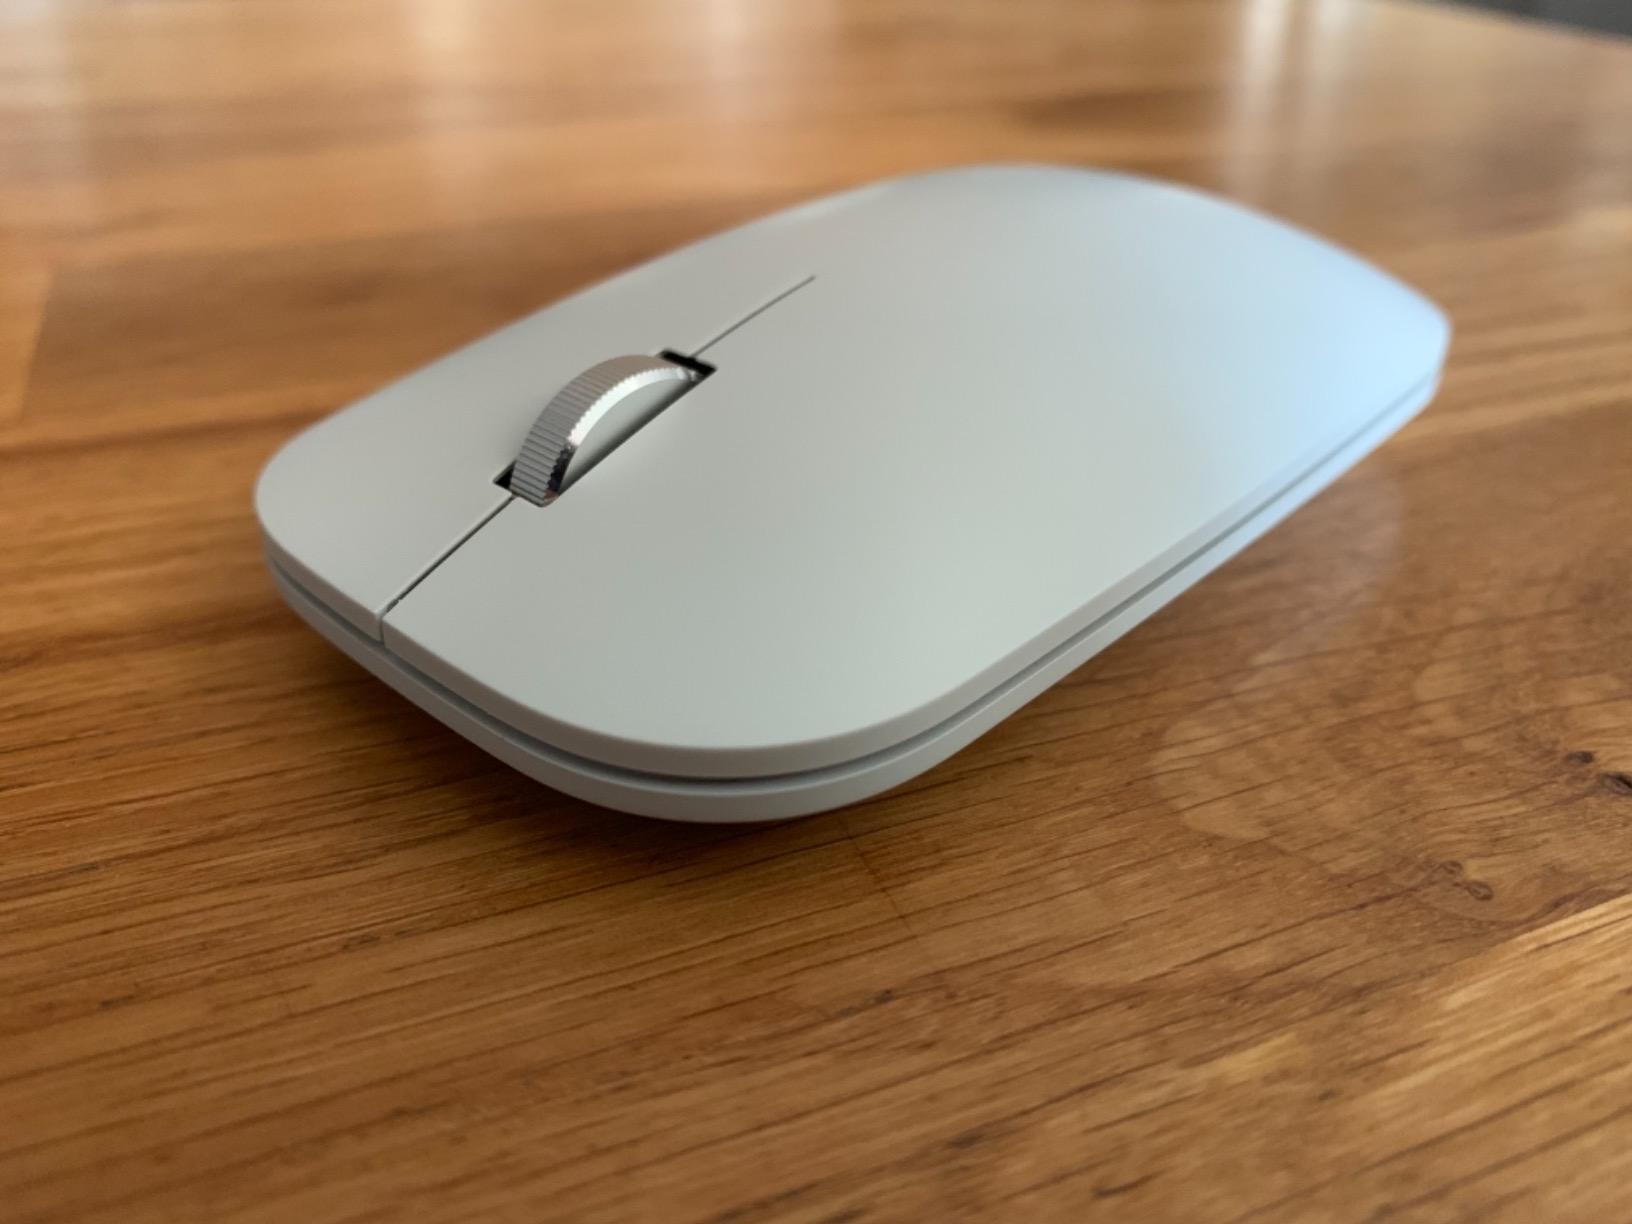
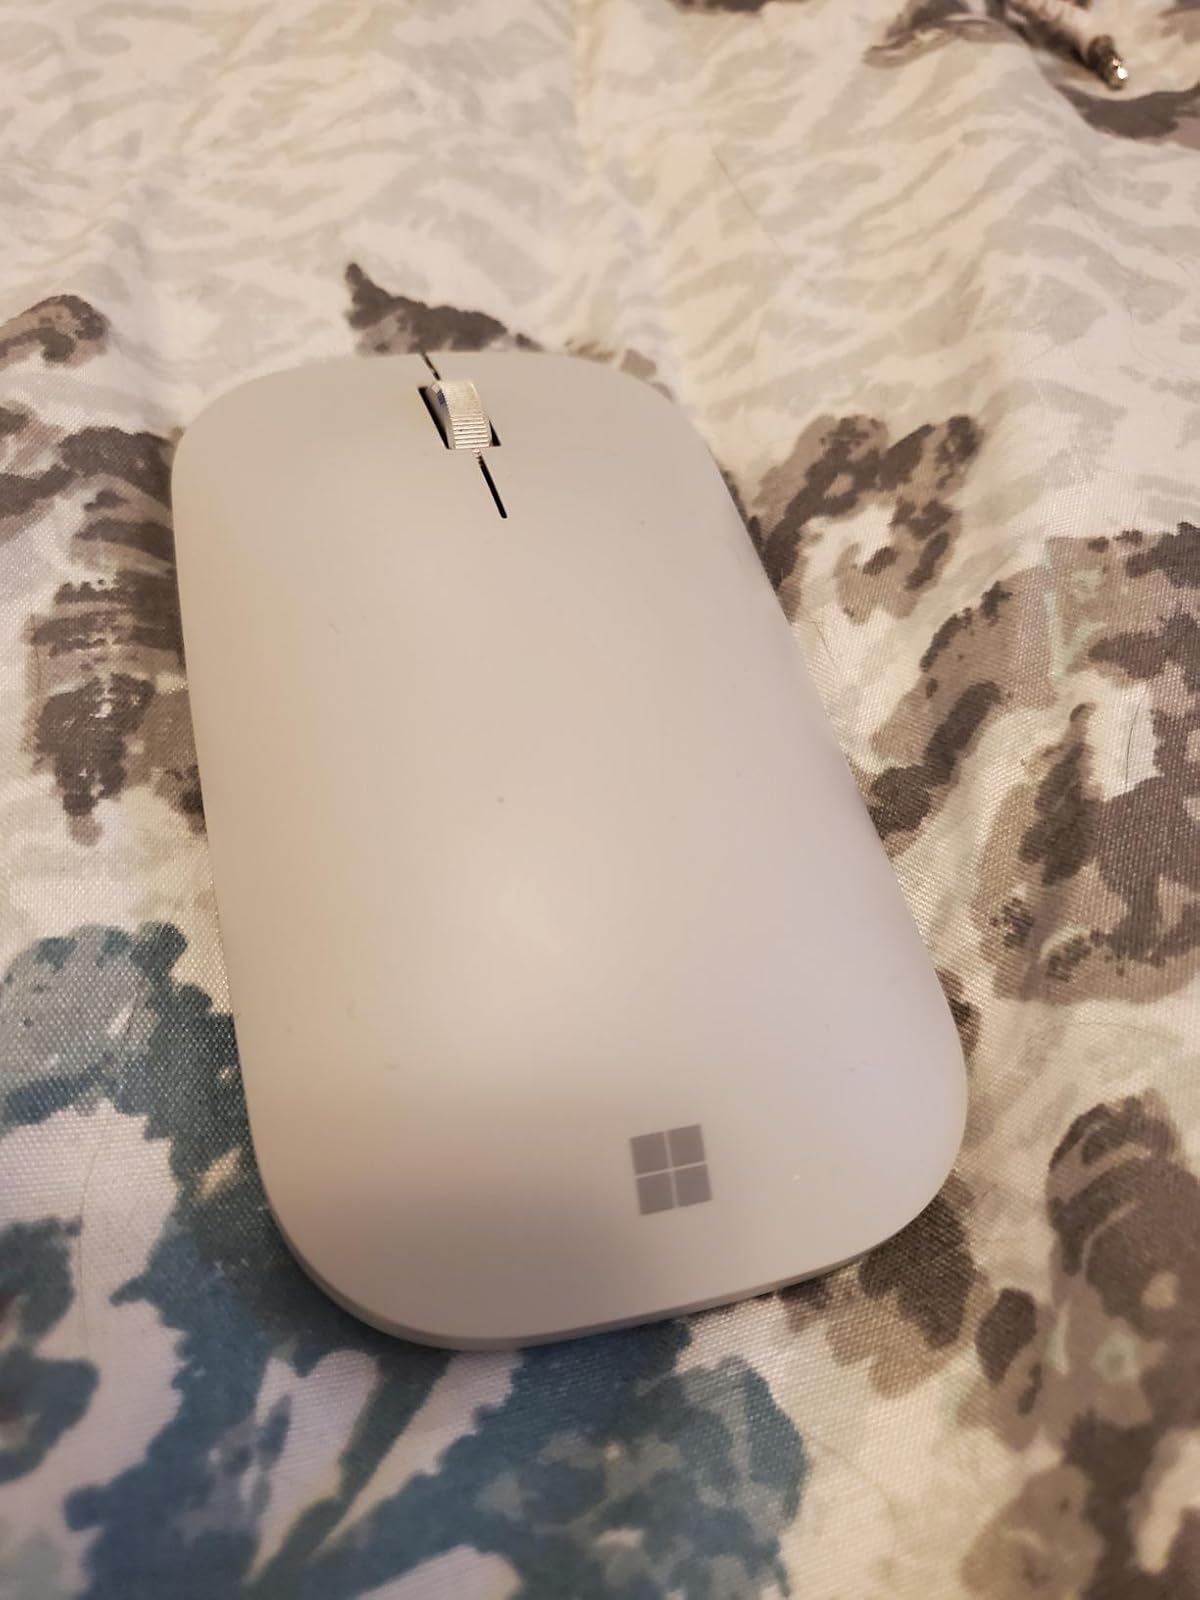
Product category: mouse
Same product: yes